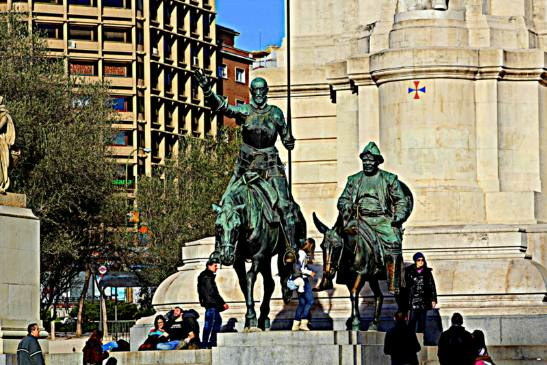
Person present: Yes